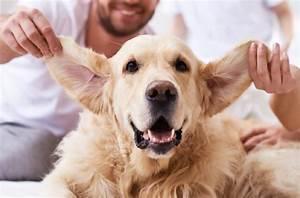
dog